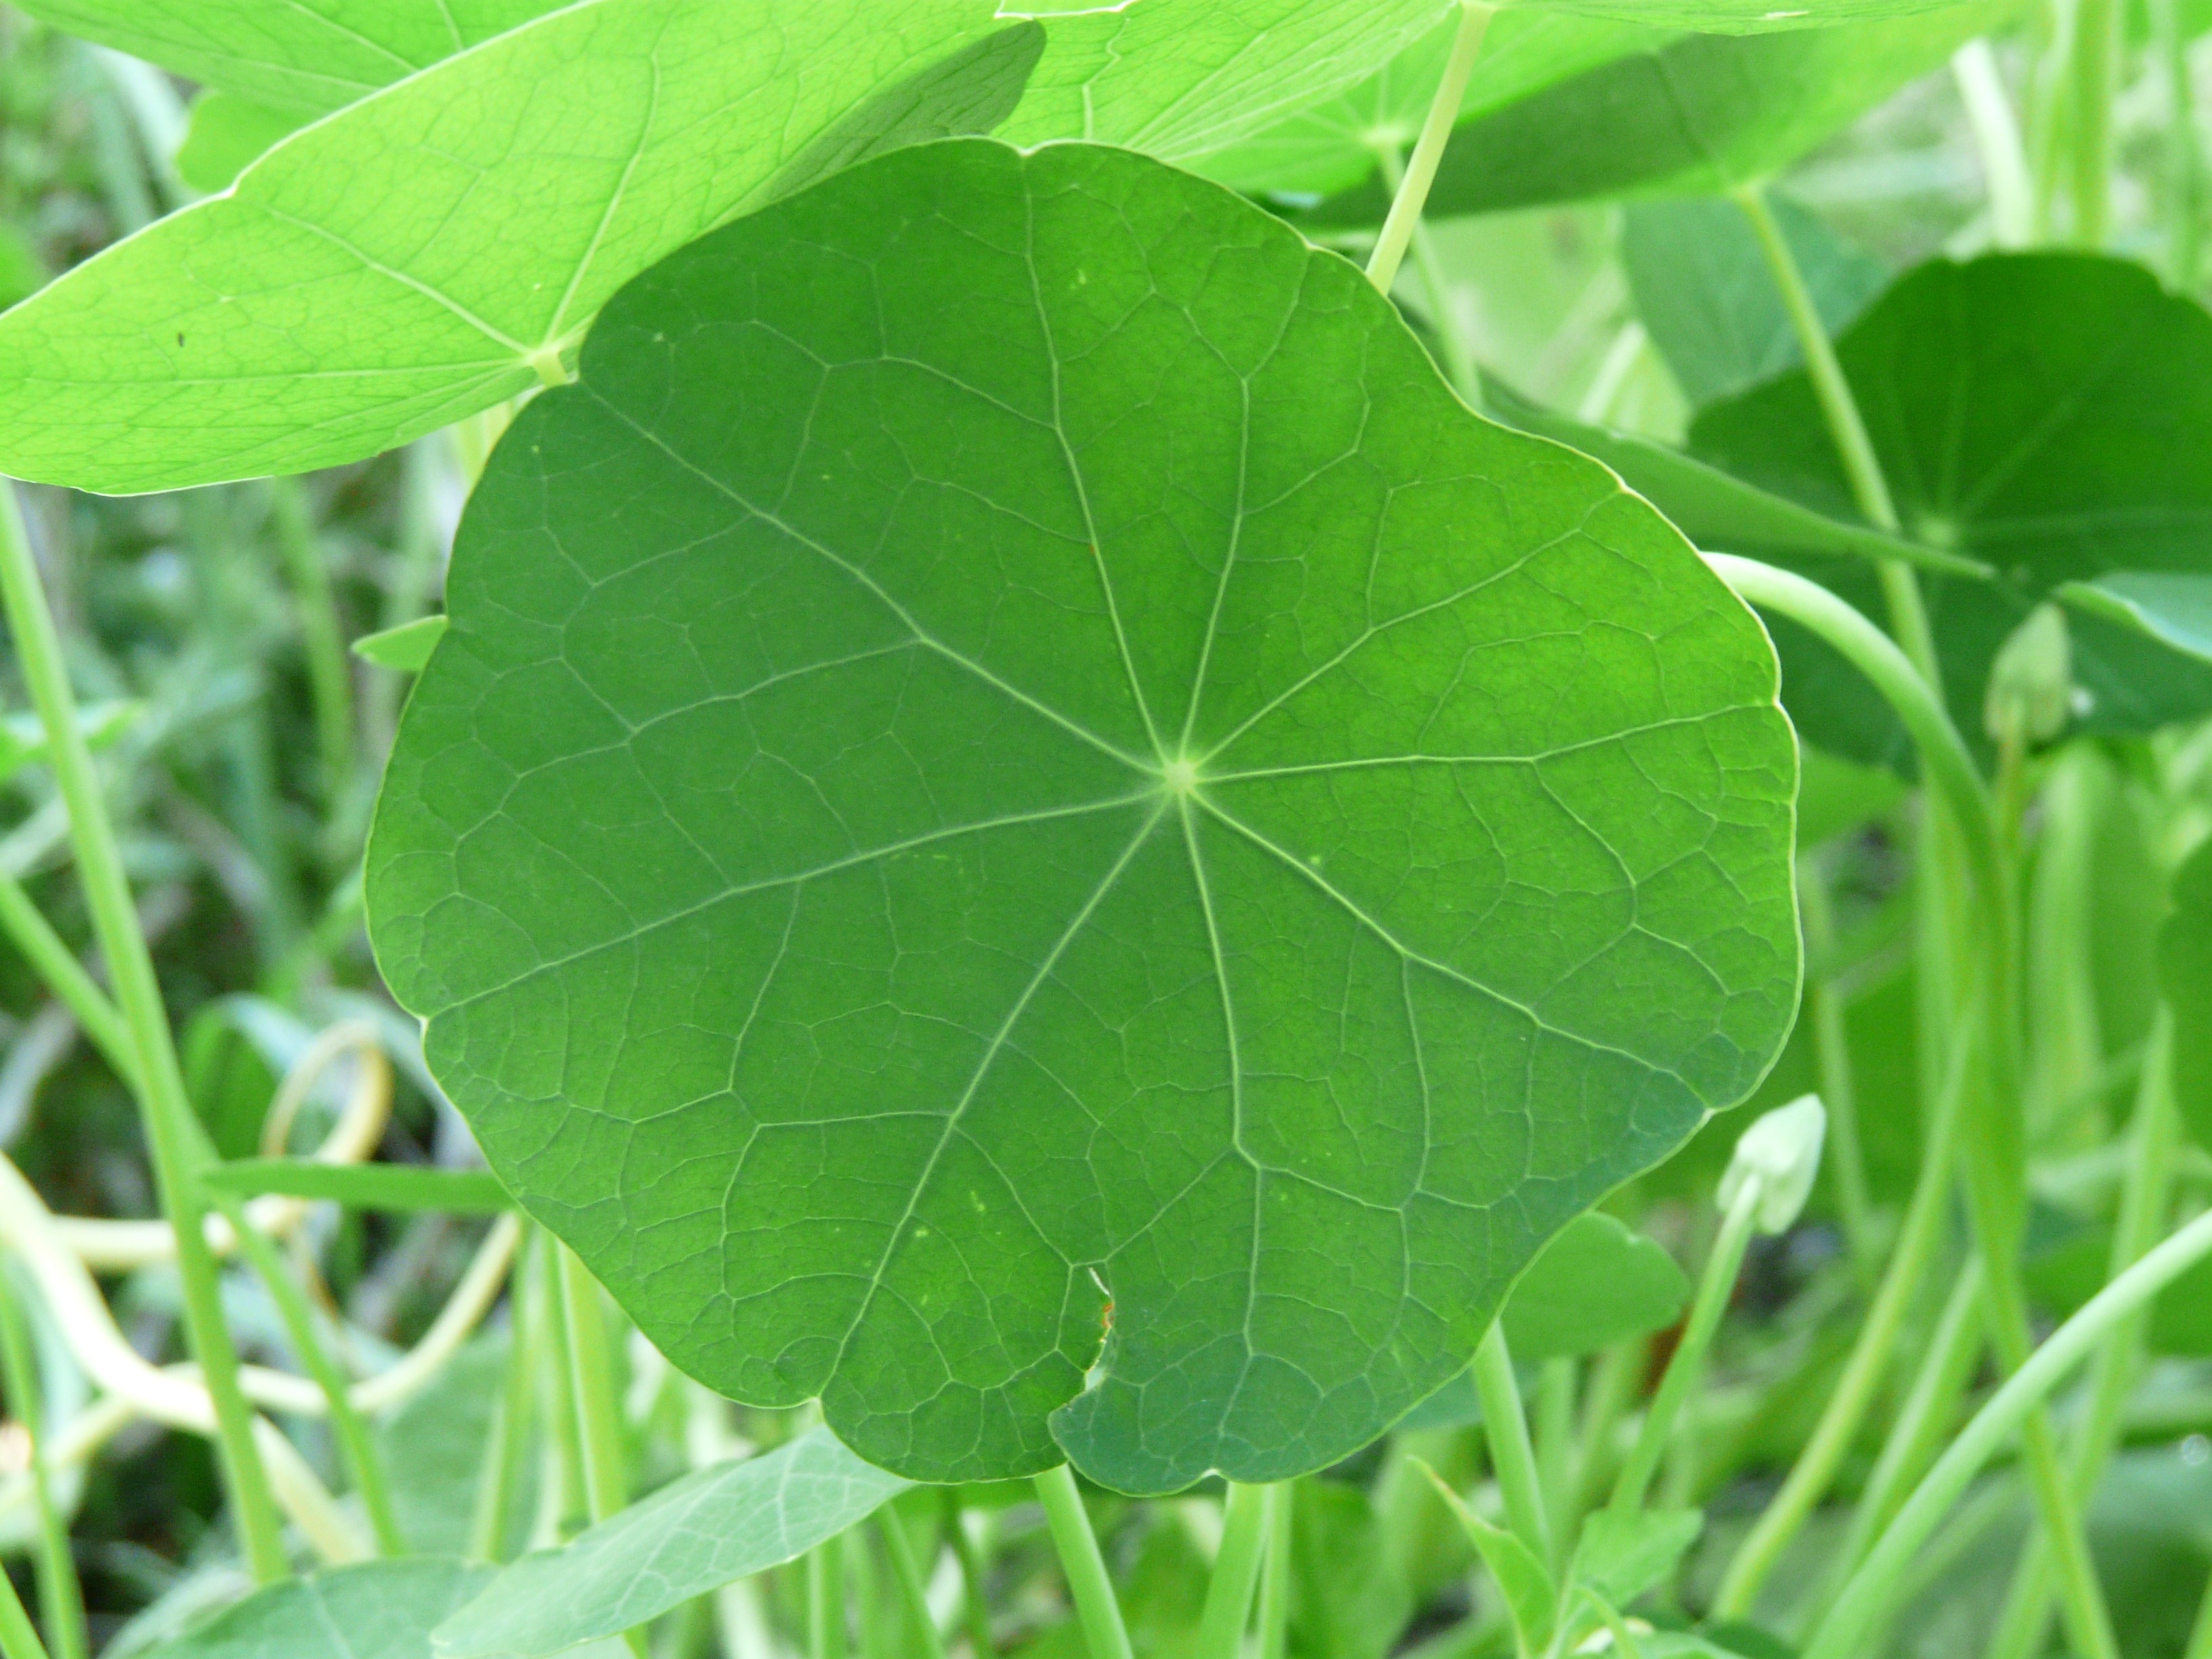
plant, leaf, flower, food, green, produce, botany, flora, tropaeolum, nasturtium, flowering plant, carbine greenhouse, tropaeolum majus, tropaeolaceae, annual plant, plant stem, land plant